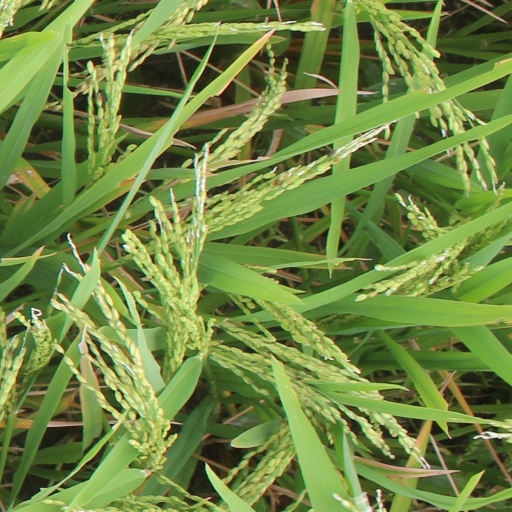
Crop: rice